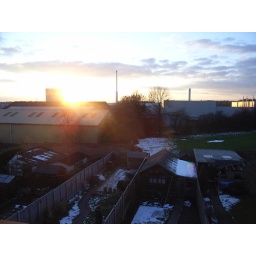
In Coventry to see Mum and Dad taken from the loft window over a still snowy back field